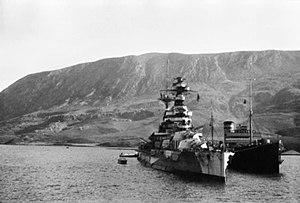
La base navale de Crète est une base navale majeure de la marine hellénique et de l'OTAN dans la baie de Souda en Crète, en Grèce.